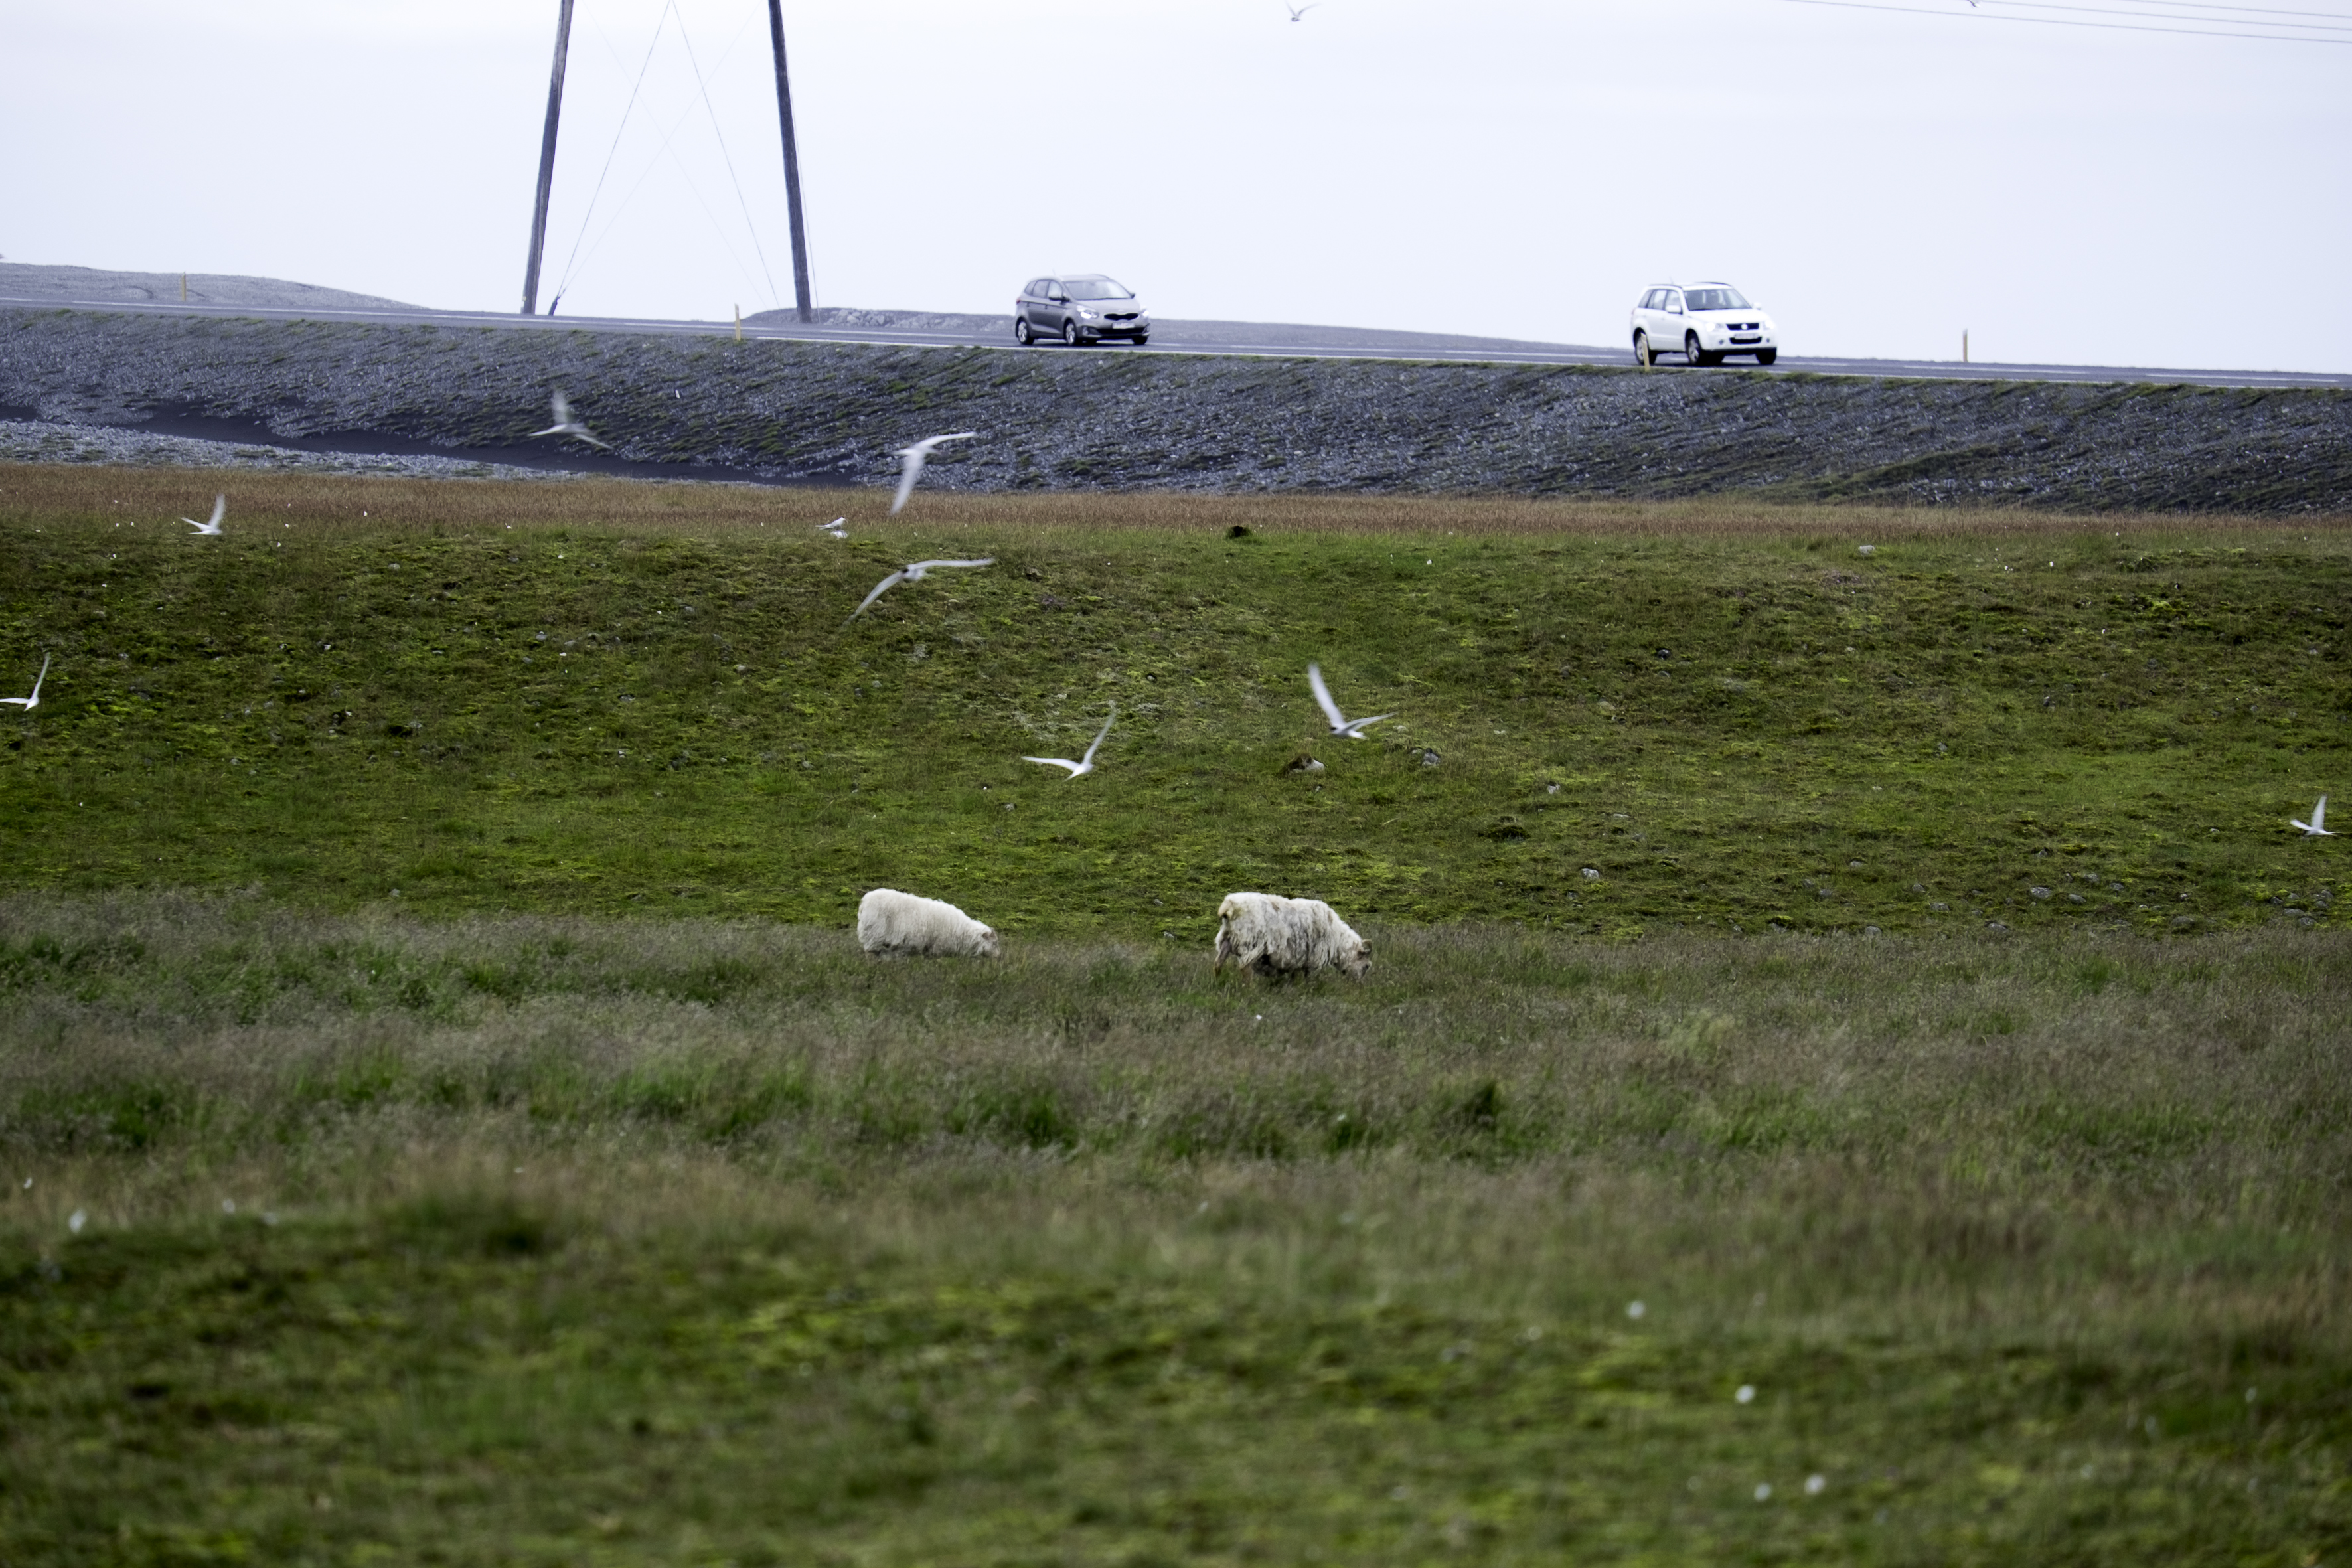
sea, grass, marsh, farm, meadow, prairie, hill, wind, travel, wildlife, fujifilm, pasture, grazing, sheep, iceland, plain, is, grassland, wetland, fuji, habitat, ecosystem, fujixt1, tundra, fujix, east, jkulhlaup, rural area